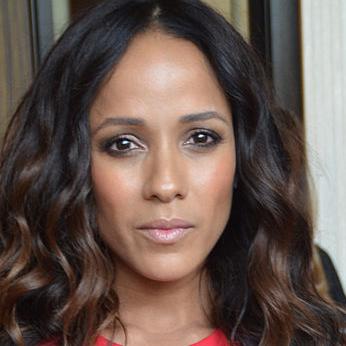
Age: 34